Ella Stewart Udall

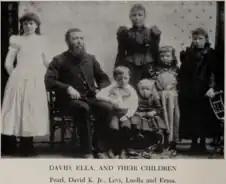
Ella "(standing center)" and David Udall "(seated left)" with their children.

LDS Church president Wilford Woodruff issued a statement in 1890 publicly withdrawing the church's official sanction of polygamy and advising Latter-day Saints to obey federal anti-polygamy laws. By the spring of 1892, David Udall concluded that complying with this instruction required not cohabitating with Ida Udall, and she moved to Eagar, Arizona. However, in July, higher church leadership instructed the Udalls to remain a family. David restored contact with Ida, and she moved back to Round Valley to be with him and Ella in the spring of 1893, but for most of the rest of their lives, Ida Udall lived separately from Ella and David.